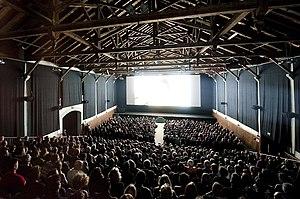
Les Journées de Soleure sont le principal festival de cinéma consacré au cinéma suisse. Depuis 1966, elles proposent tous les ans une sélection représentative de fictions, documentaires et courts métrages suisses à l’enseigne de « Panorama Suisse ». Le public et les professionnels discutent des films présentés et de la culture cinématographique suisse à la faveur de tables rondes, séances d’information et débats contradictoires. Les Journées de Soleure accueillent chaque année plus de 65 000 spectateurs et sont l’un des événements culturels parmi les plus en vue de Suisse. En plus des deux sponsors principaux que sont désormais Swisscom et Swiss Life, la vitrine du cinéma suisse bénéficie du soutien de SRG SSR, principal partenaire média, ainsi que des pouvoirs publics et de nombreux autres sponsors.